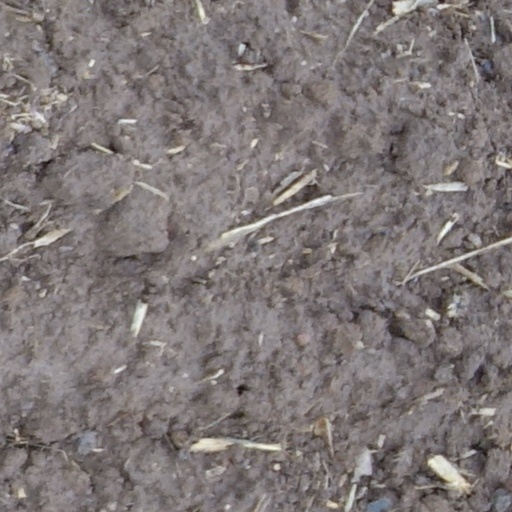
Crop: wheat